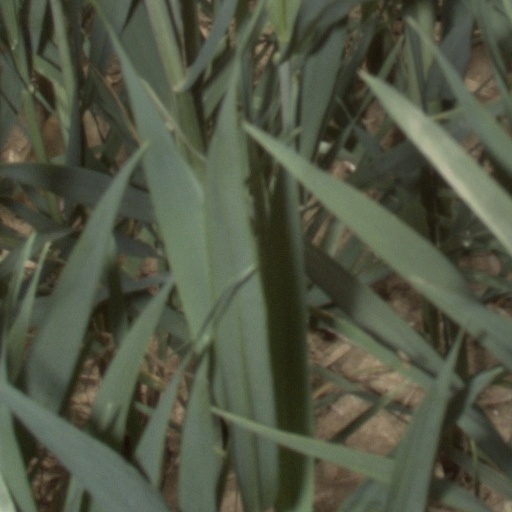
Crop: wheat